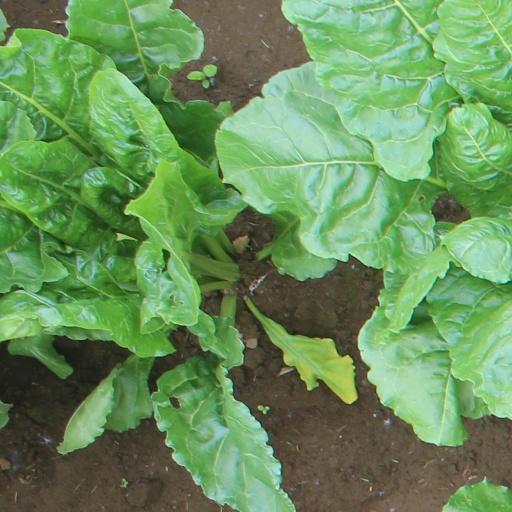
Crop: sugar beet